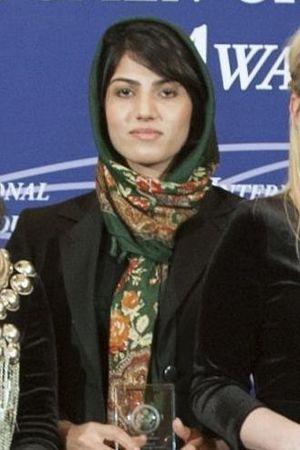
Niloofar Rahmani, née en 1992 en Afghanistan, est une militaire afghane, pilote dans l'armée de l'air de son pays.